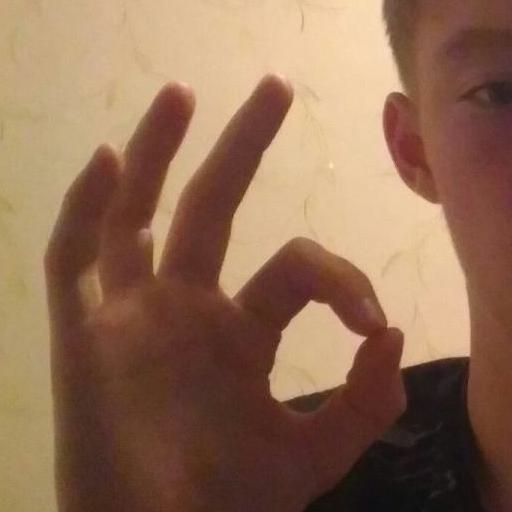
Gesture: ok